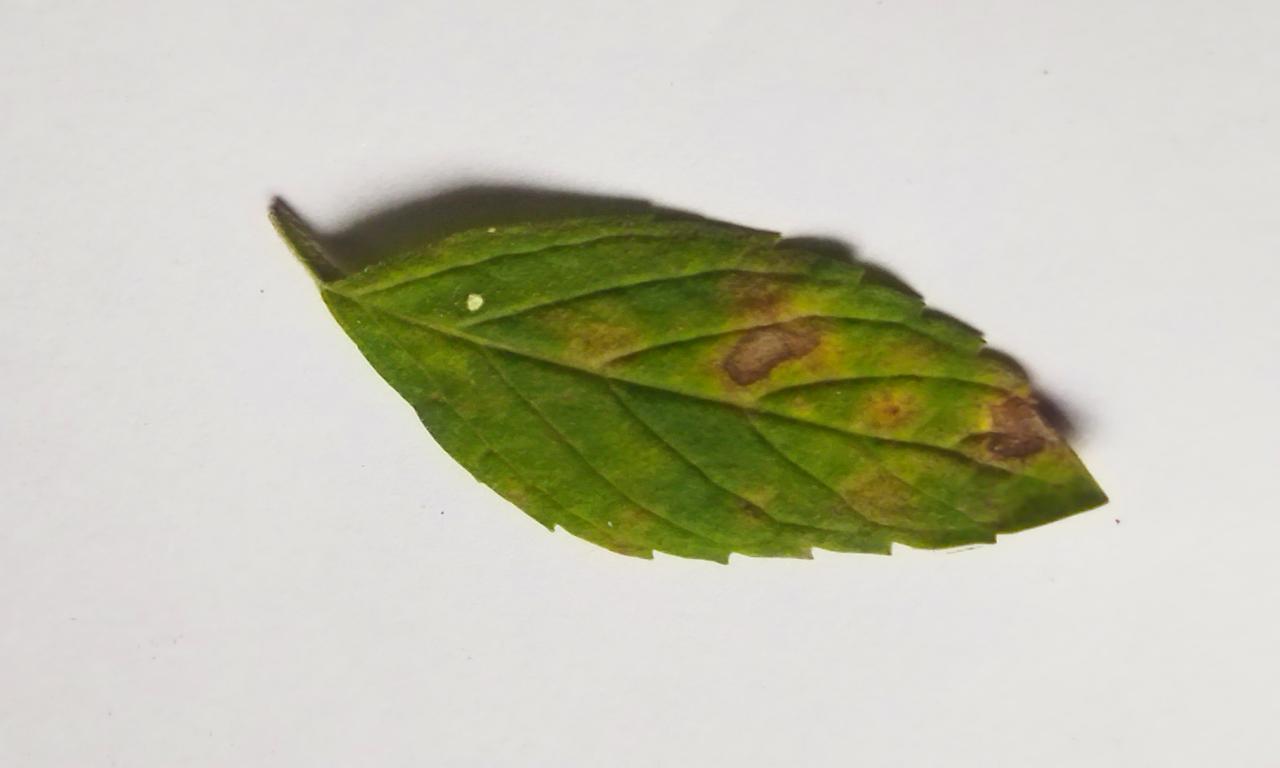
Label: Spoiled